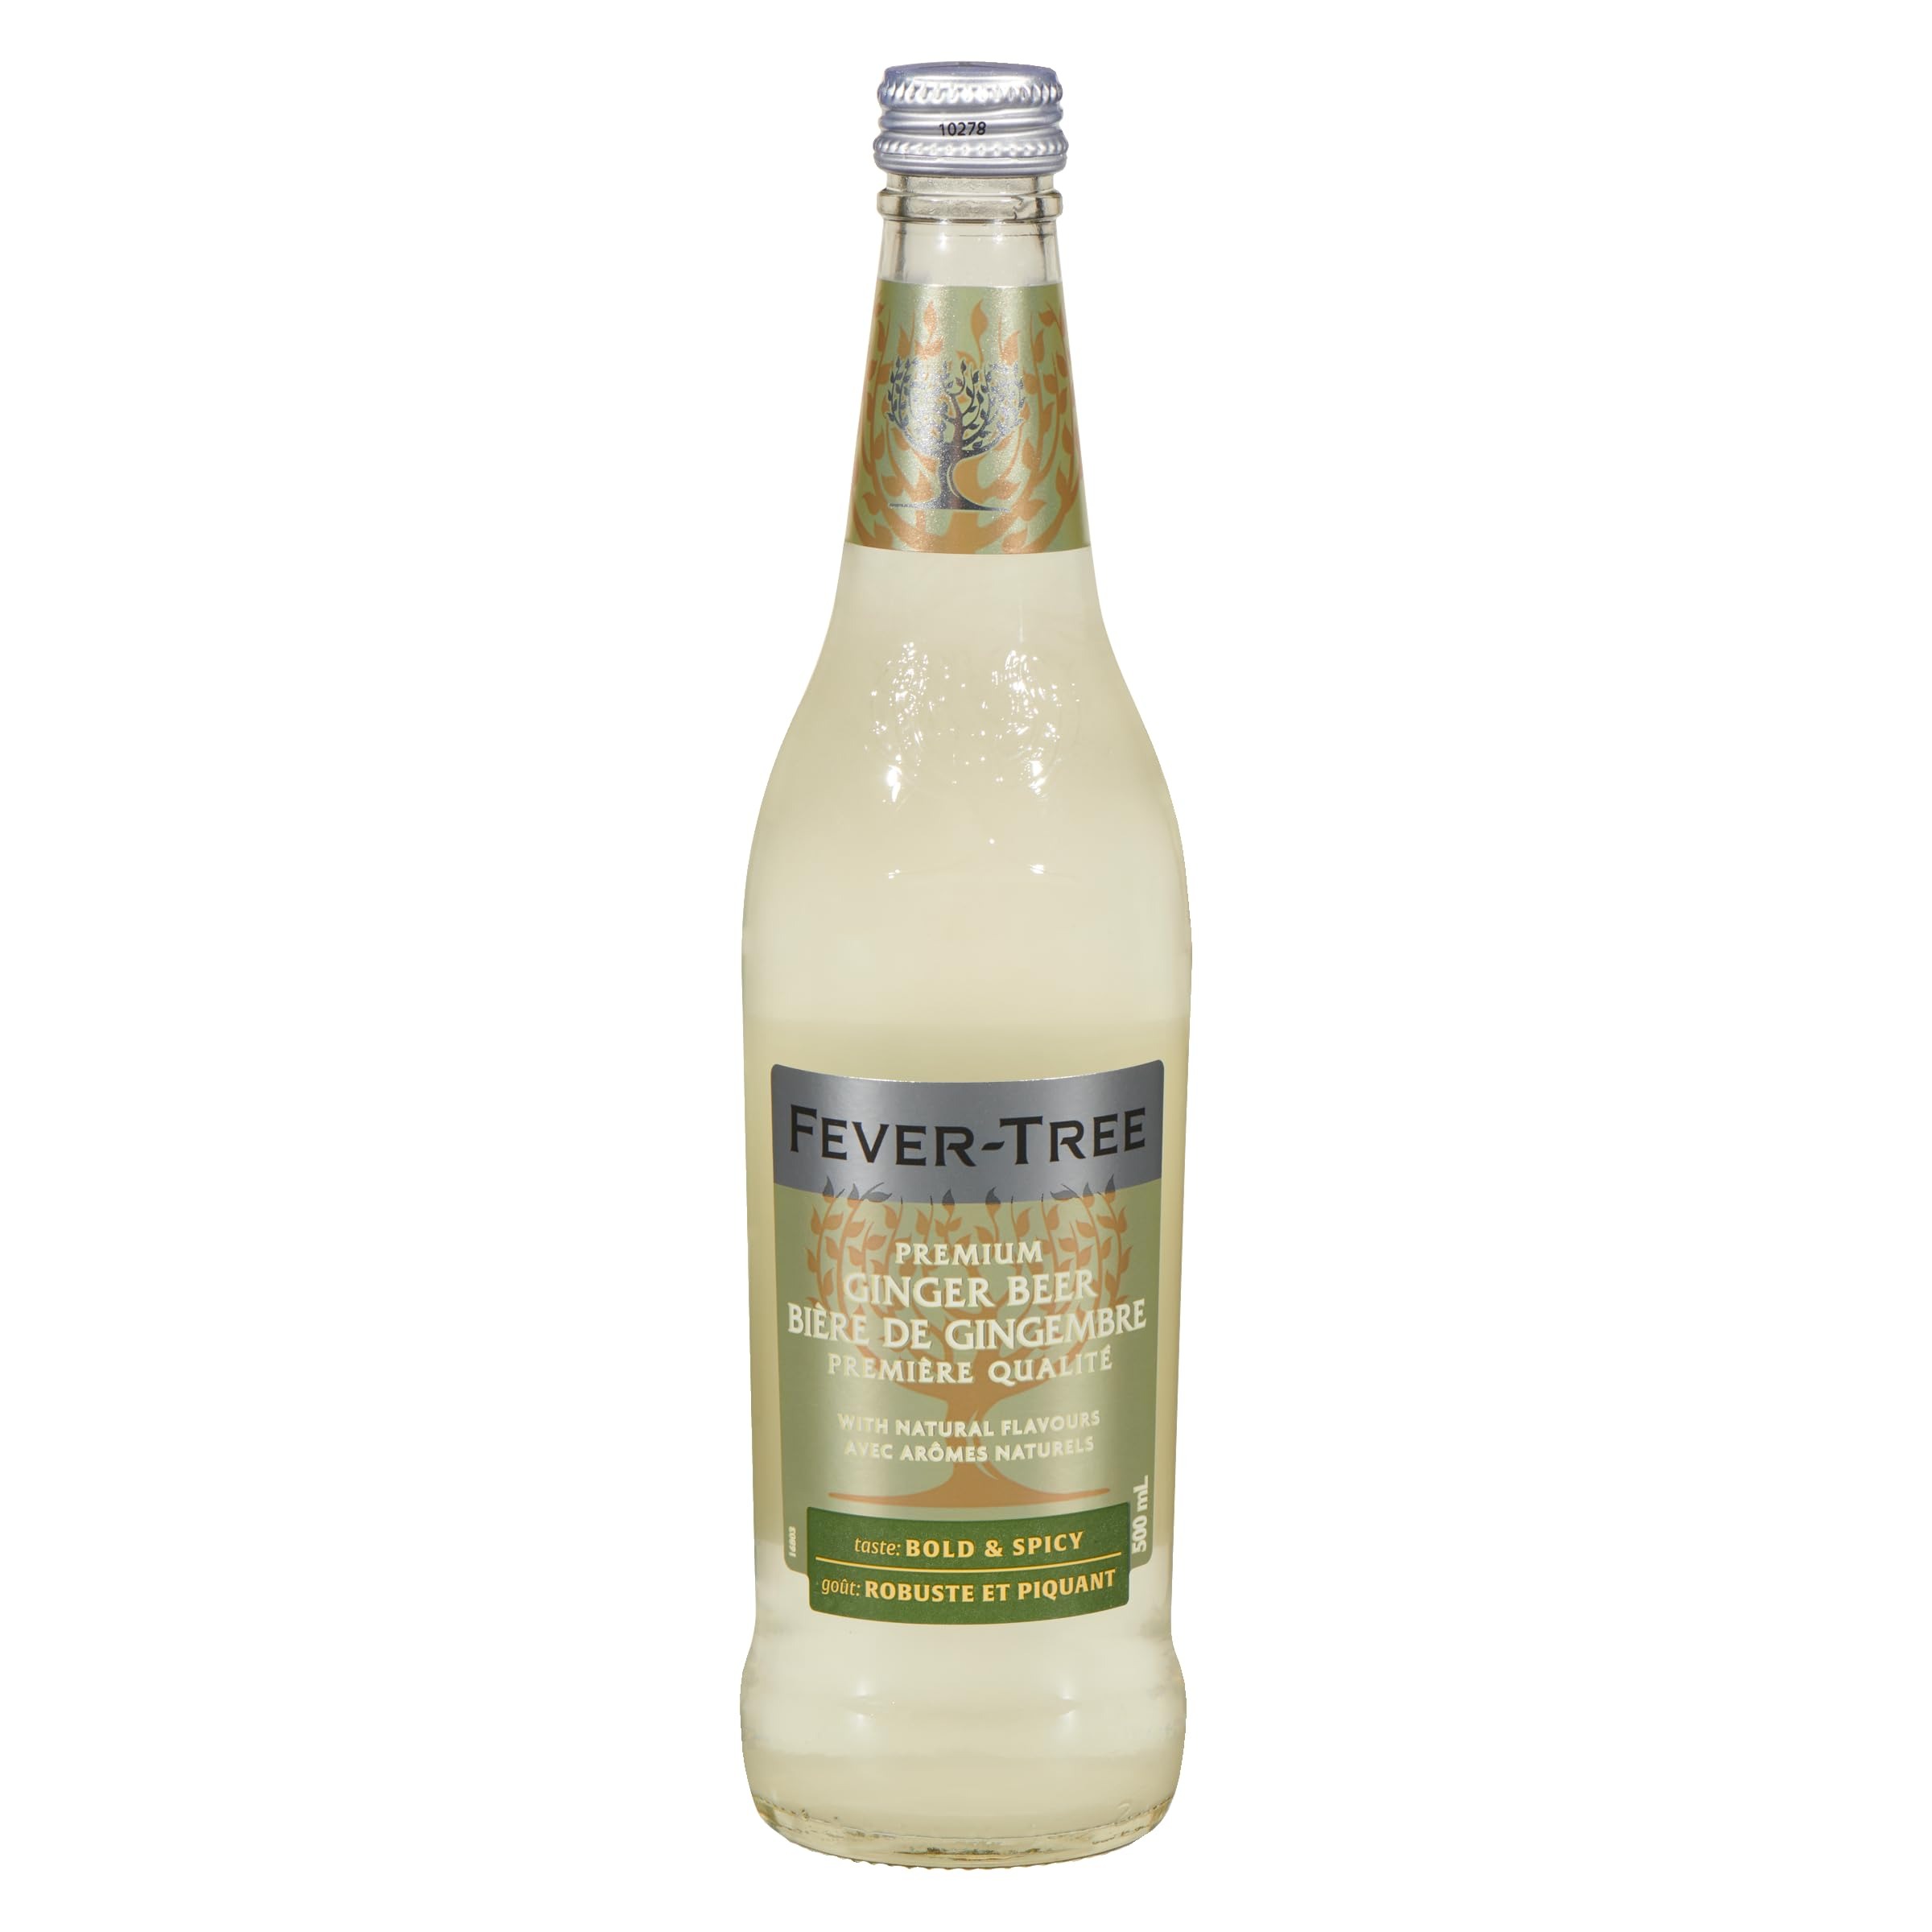
Item Name: Fever-Tree Ginger Beer, Premium, 16.9 Fl Oz
Bullet Point 1: Fever Tree Beer Ginger Premium 16.9 oz
Bullet Point 2: Tasty and refreshing
Bullet Point 3: All Natural
Product Description: Beverage
Value: 16.9
Unit: Fl Oz

Price: 41.785